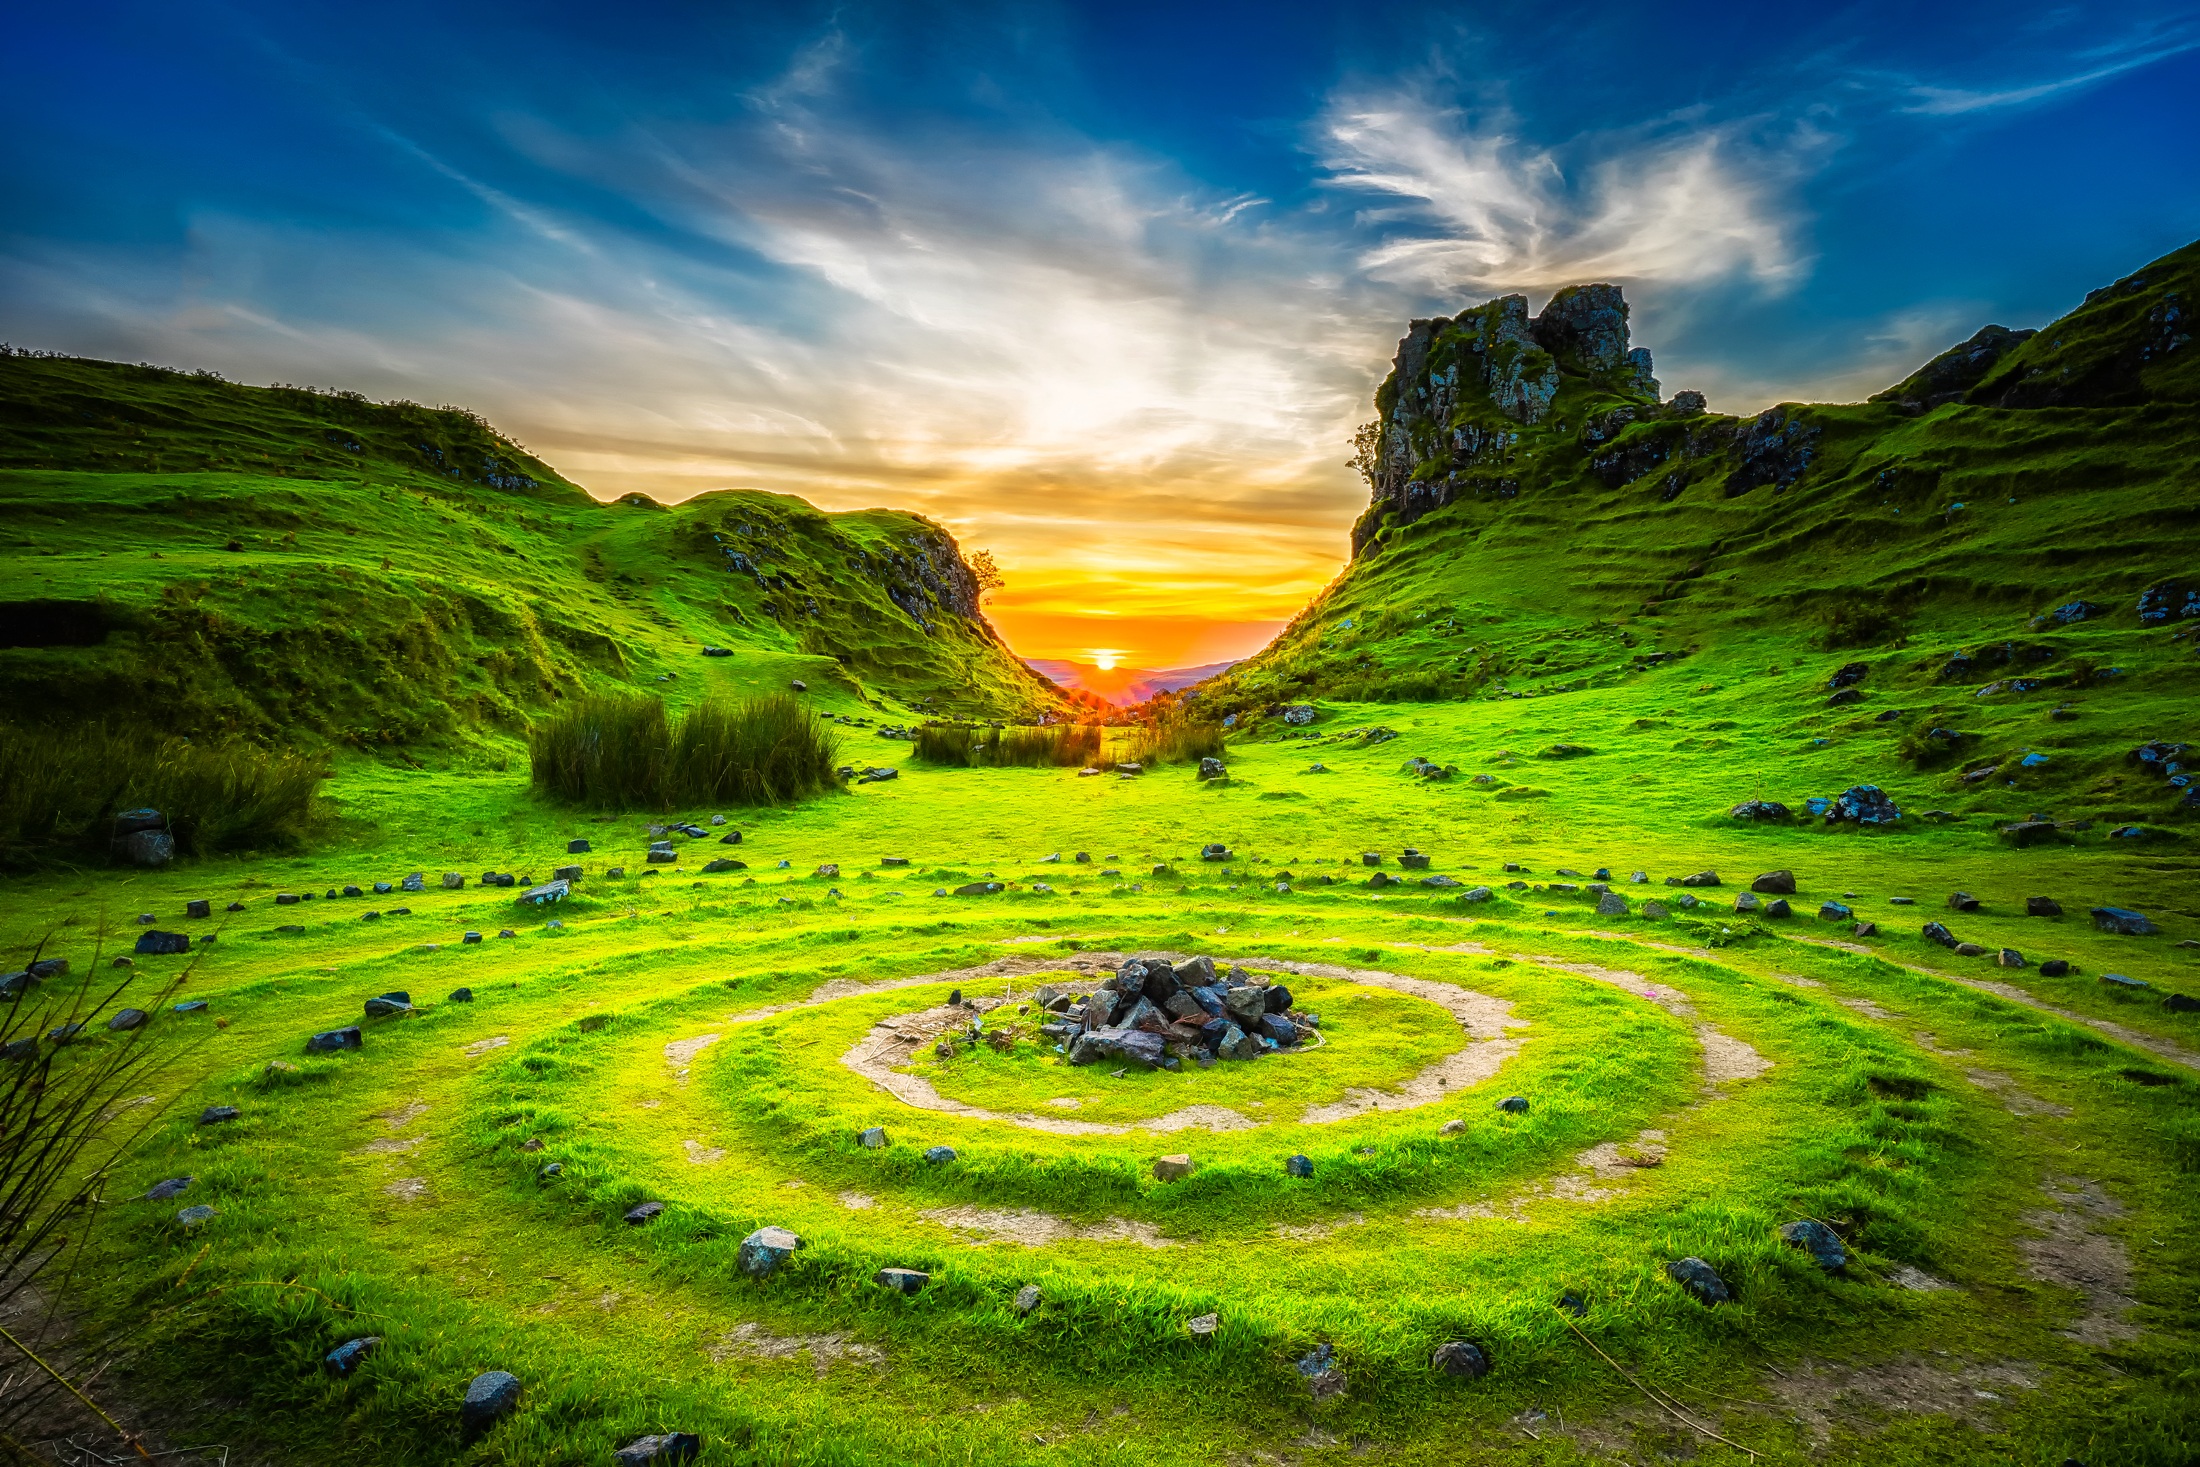
landscape, tree, nature, grass, mountain, cloud, sky, sunset, field, meadow, countryside, sunlight, hill, valley, country, dusk, rural, scenic, pasture, landmark, historic, highland, rocks, outdoors, hills, stones, hdr, clouds, mountains, grassland, vegetation, plantation, beautiful, scotland, formations, highlands, burial, rural area, outcrops, archaeological site, isle of skye, hill station, computer wallpaper, ecoregion, mount scenery